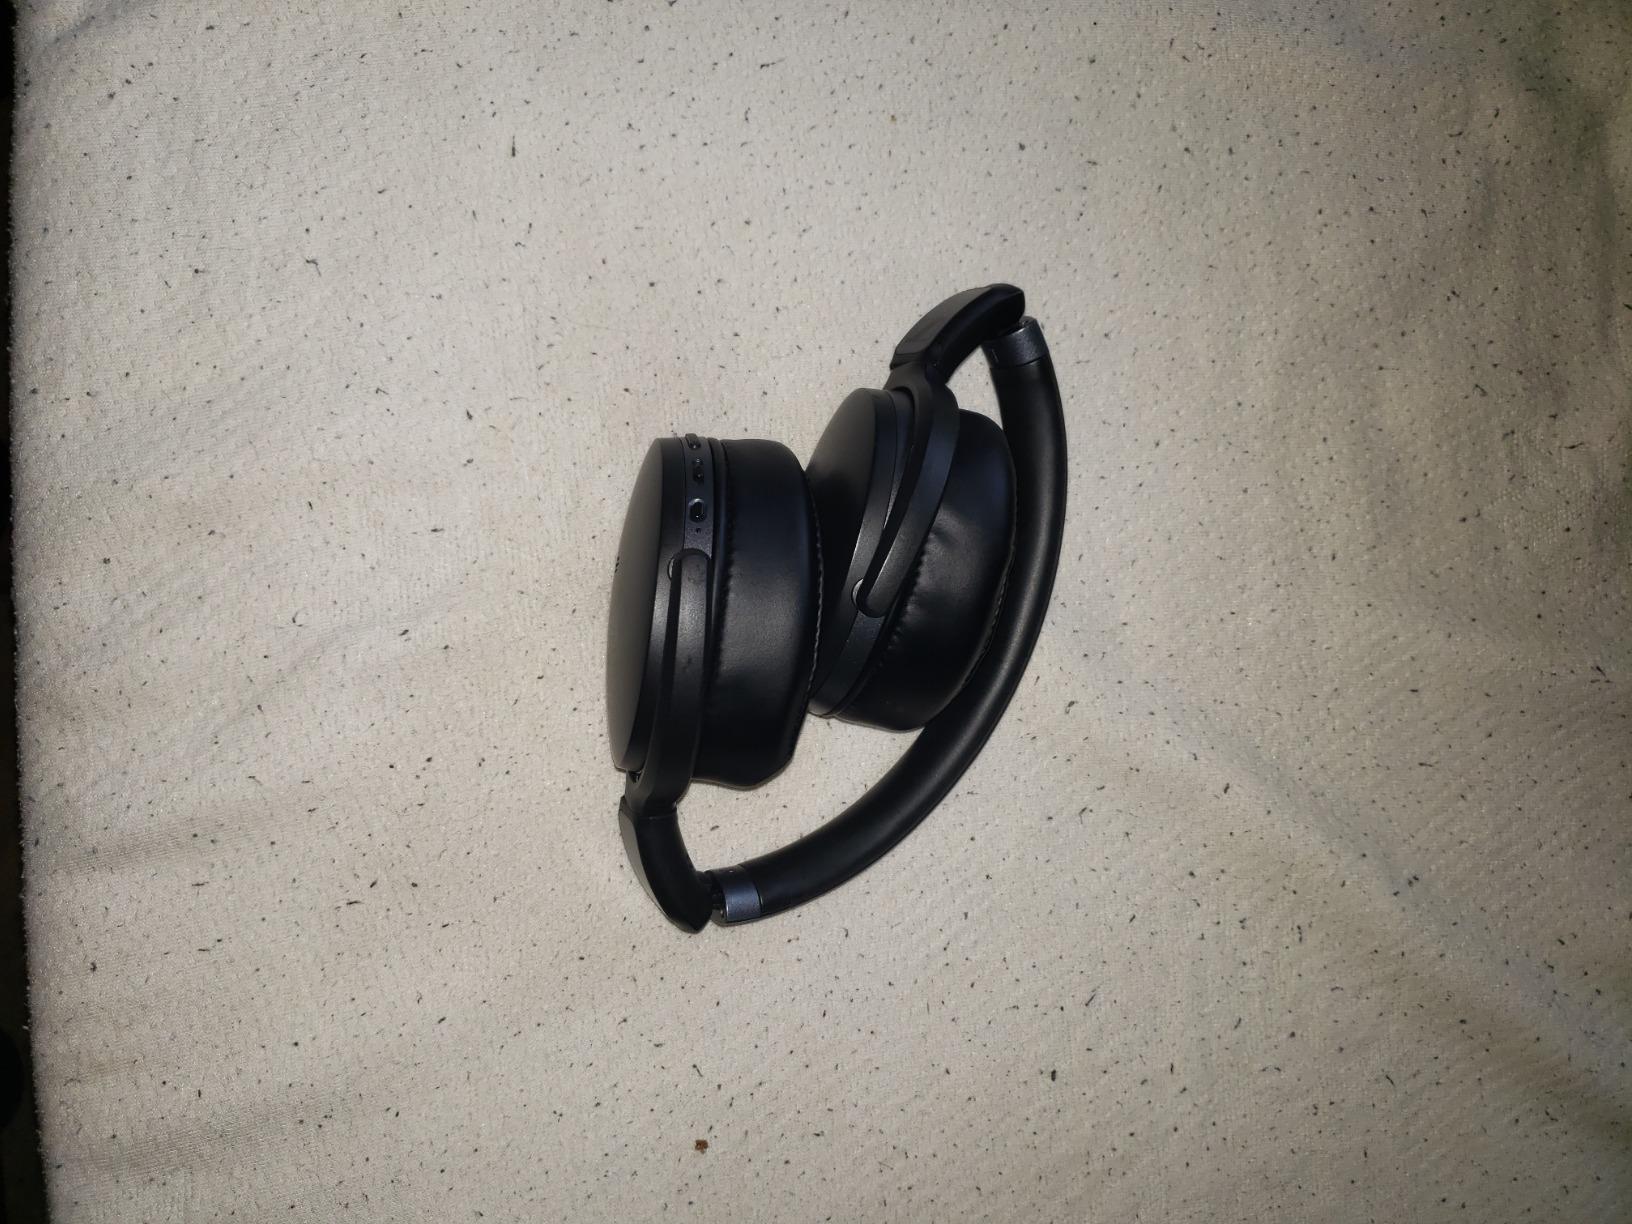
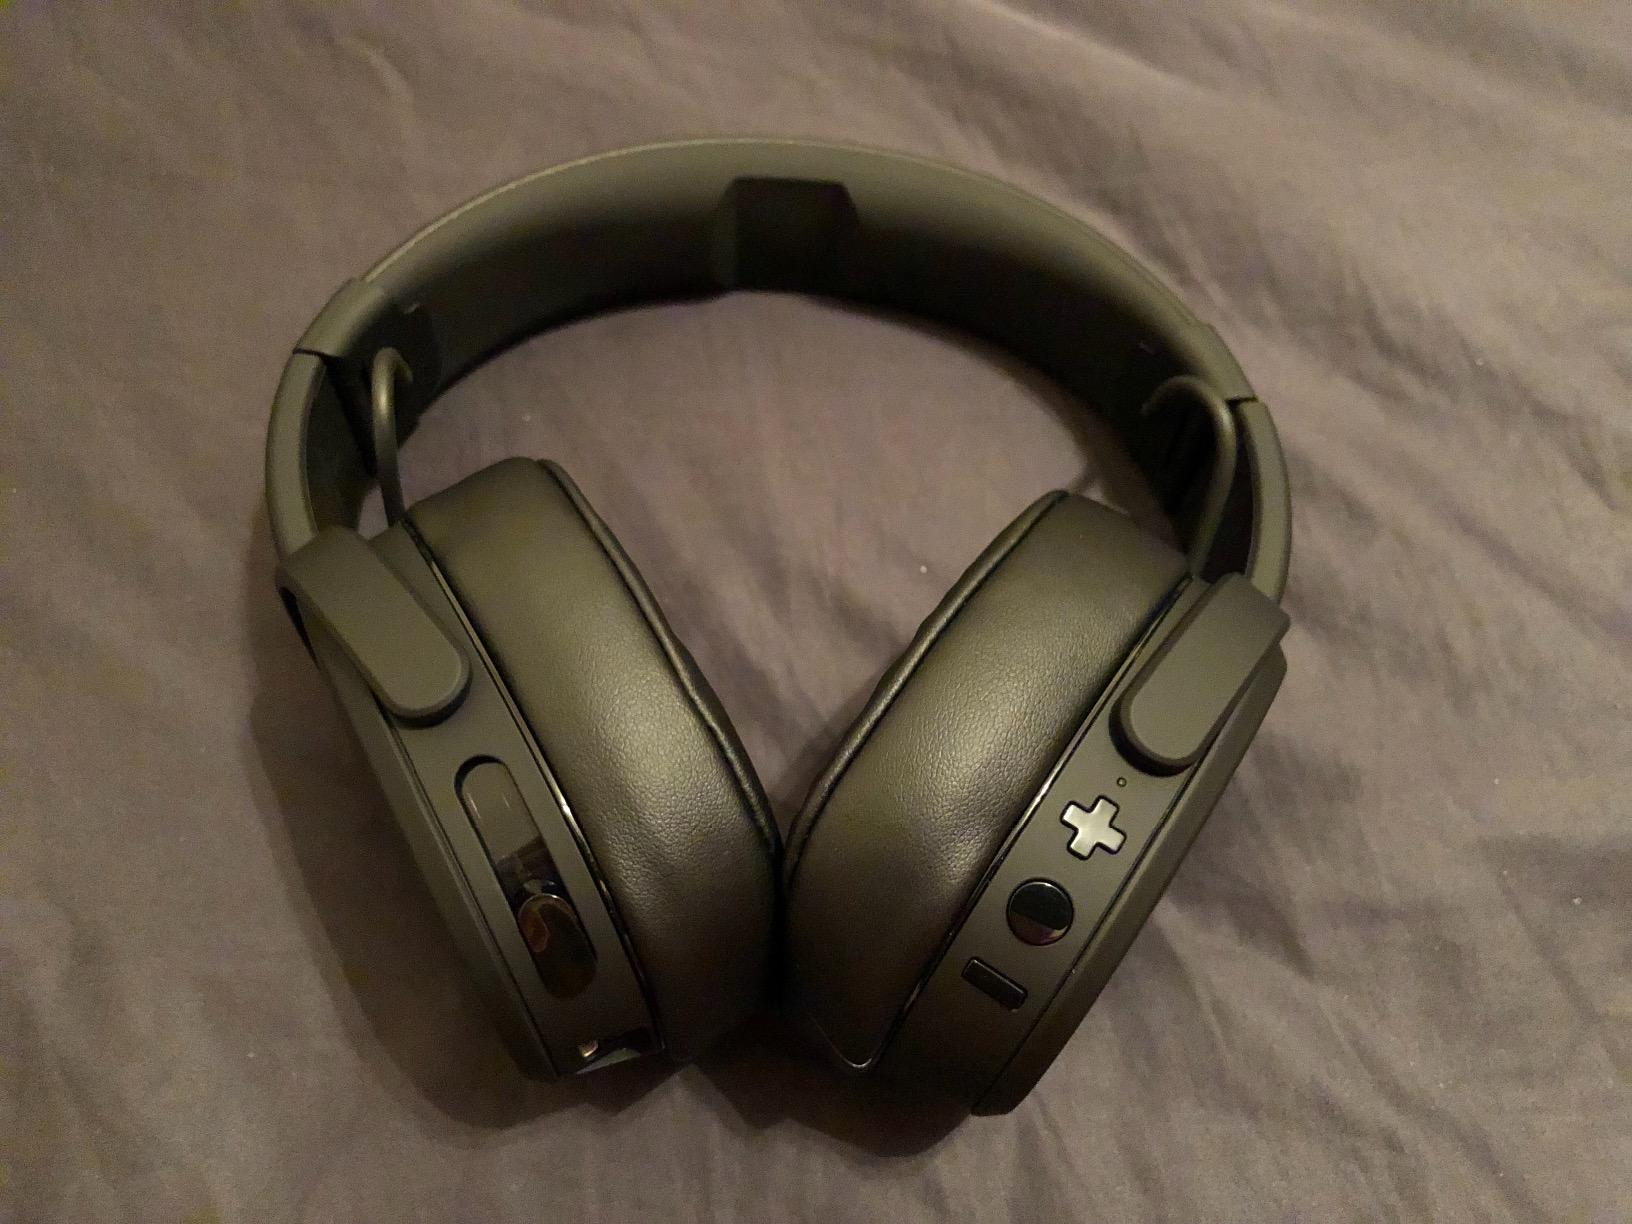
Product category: headphones
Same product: no